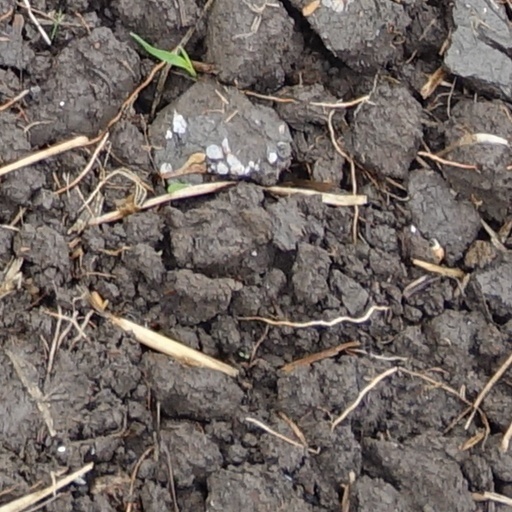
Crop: wheat